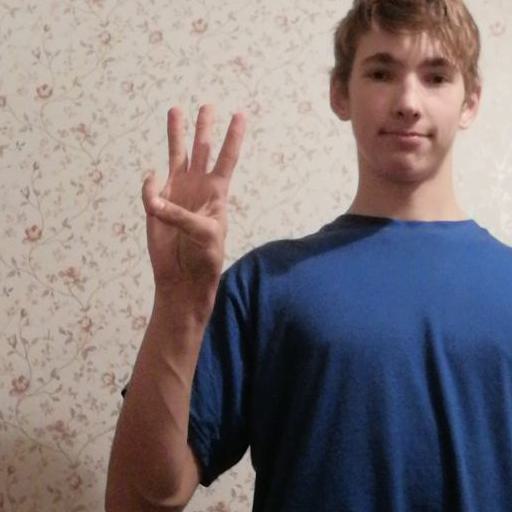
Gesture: three